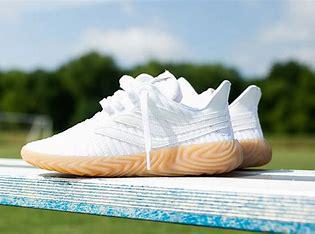
Brand: Adidas
Model: Sobakov